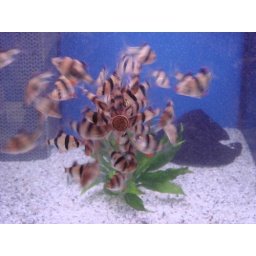
the pet shop in Stockmann in Helsinki, there's a button off fish food stuck to the glass on the inside of the tank